Proclamation of the republic in Germany

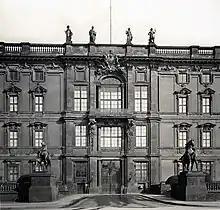
Berlin Palace, Portal IV. From the large window directly above the gate, Liebknecht proclaimed the socialist republic.

The announcement of the abdication from the throne came too late to make any impression on the demonstrators in Berlin. Instead of dispersing, as the SPD newspaper "Vorwärts" urged them to do, more and more people poured into the center of Berlin and demonstrated between the seat of the emperor at the Berlin Palace, the seat of the Reich government on Wilhelmstrasse, and the Reichstag building.